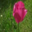
Label: tulip